History of Qatar

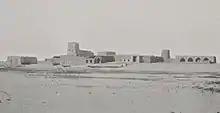
Al Wakrah Fort in 1908.

Charles Grant, the assistant political resident, falsely reported that the Ottomans sent a contingent of 100 troops from Qatif to Zubarah under the command of Hossein Effendi in August 1873. The sheikh of Bahrain reacted negatively to this because the Na'im tribe, which resided in Zubarah, had signed a treaty agreeing to be his subjects. Upon being confronted by the sheikh, Grant referred him to political resident Edward Ross. Ross informed the sheikh that he believed he had no right to protect tribes residing in Qatar. In September, the sheikh reiterated his sovereignty over the town and tribe. Grant replied by arguing that there was no special mention of the Na'im or Zubarah in any treaties signed with Bahrain. A British government official concurred with his views, stating that the sheikh of Bahrain "should, as far as practicable abstain from interfering in complications on the mainland."